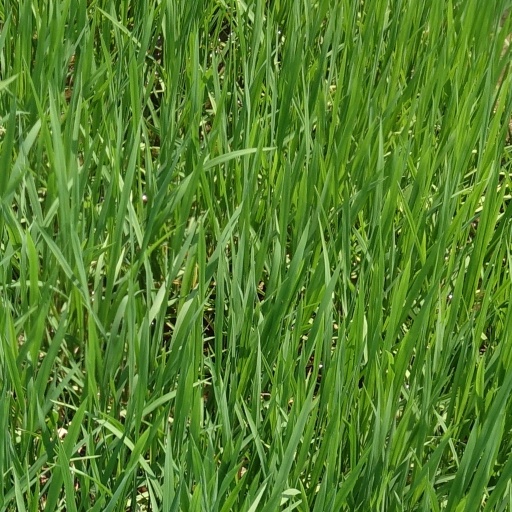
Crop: rice